Answer in natural language. Considering the relative positions, is gray chair with metal handles (highlighted by a green box) above or below gray chair with metal handles (highlighted by a red box)? Choose between the following options: below or above
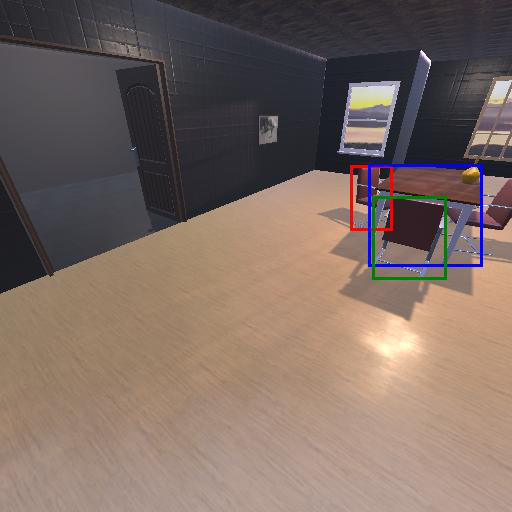
<answer>below</answer>